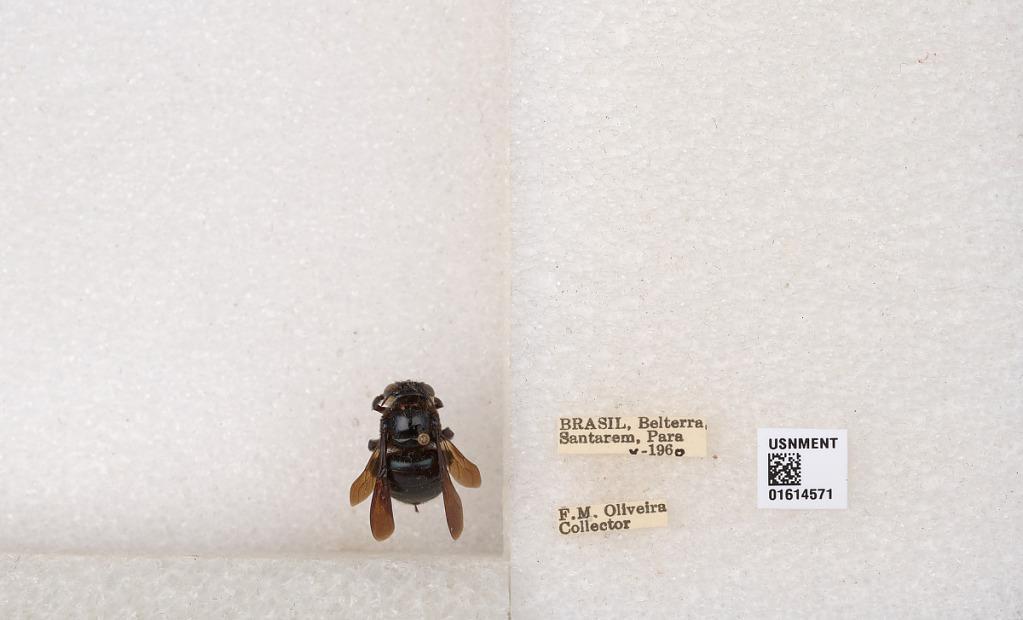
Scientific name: Xylocopa (Schonnherria) muscaria (Fabricius)
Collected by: F. Oliveira
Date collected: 1960-5-1
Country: Brazil
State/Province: Para
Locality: Belterra, Santarem